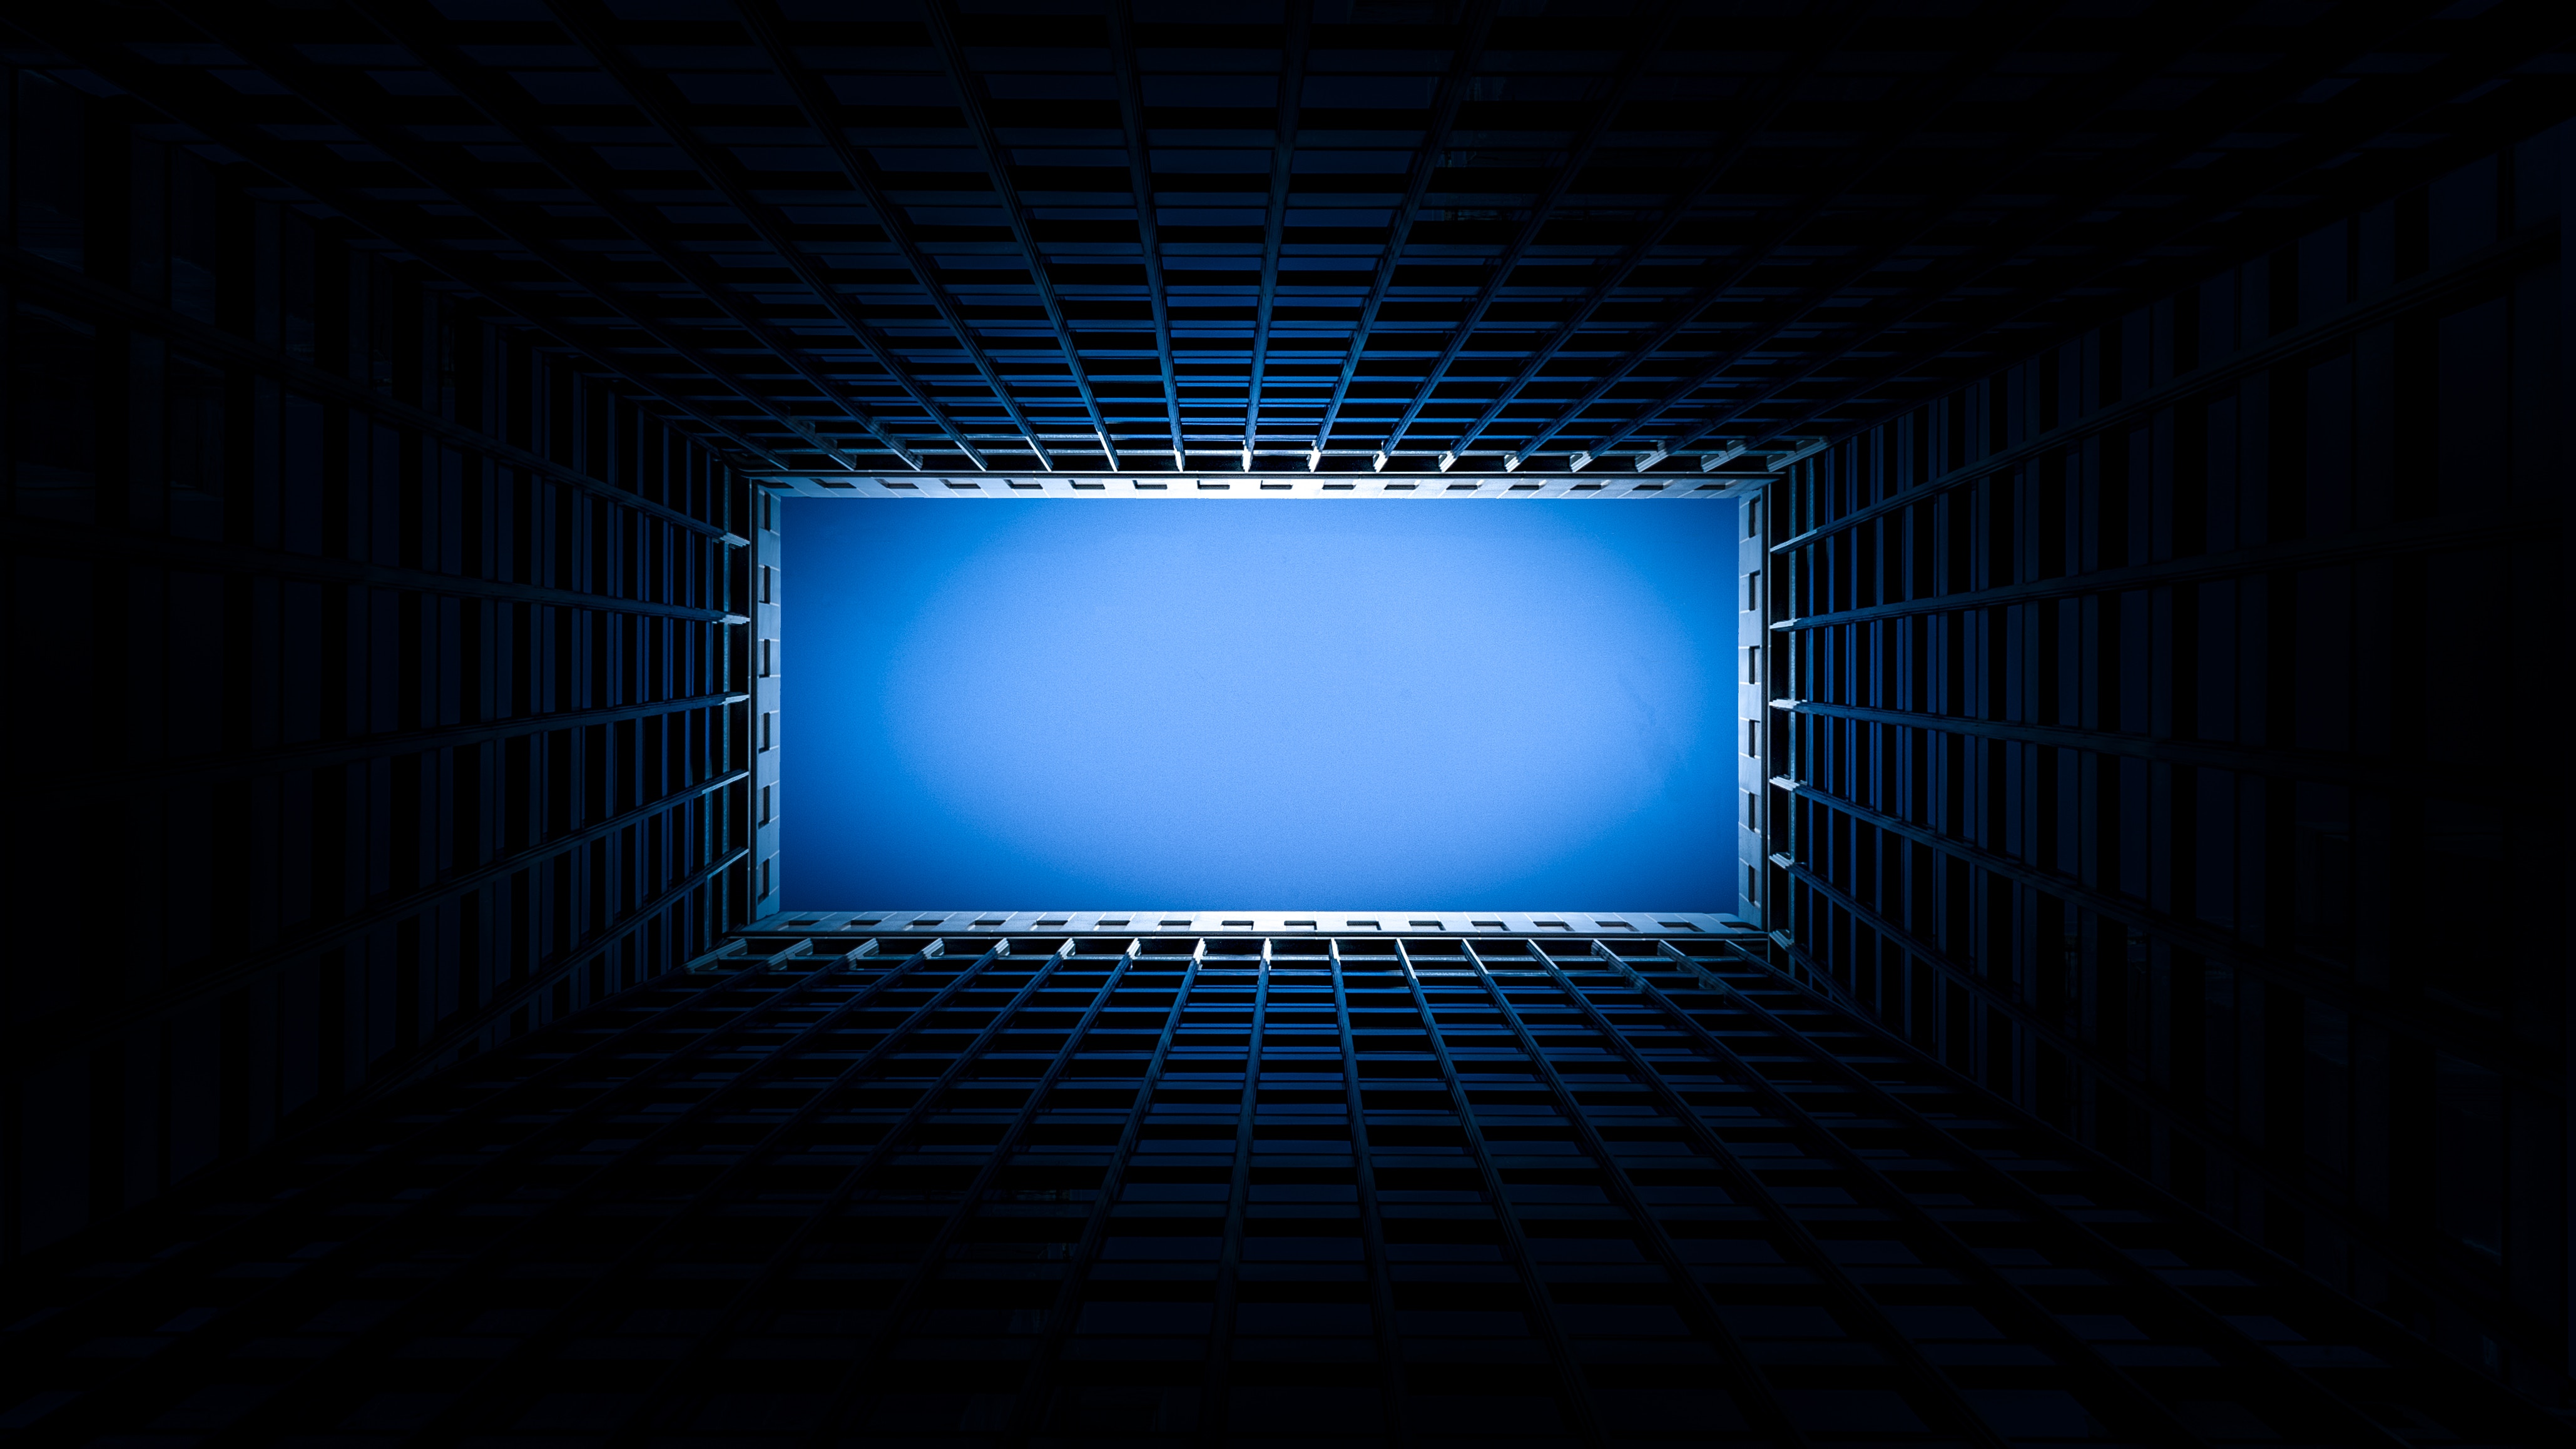
light, architecture, sky, night, atmosphere, line, darkness, blue, lighting, symmetry, midnight, daylighting, computer wallpaper